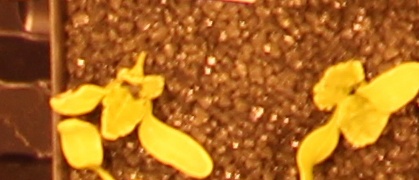
Label: Sugar beet